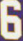
Number: 6